Benoît Biteau

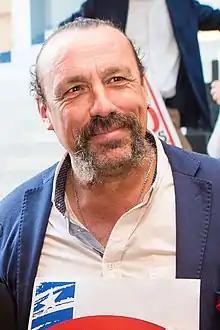
Biteau in 2019

Benoît Biteau (born 7 April 1967) is a French farmer, agronomist and politician who was elected the deputy for the 2nd constituency of Charente-Maritime in the National Assembly in the 2024 legislative election. He ran under The Ecologists (LÉ) banner, part of the New Popular Front (NFP) alliance.